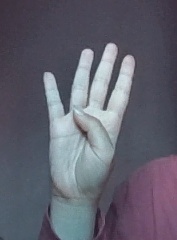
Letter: kaaf